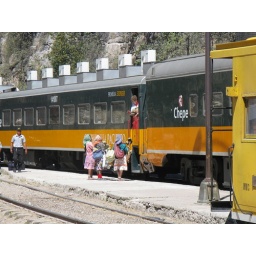
March 5, 2008--Whenever a train pulled in to the station, the local Tarahumara women came to the cars to peddle their baskets.